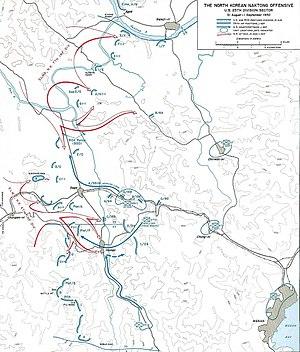
Carte du secteur de la 2e division américaine lors de la Grande offensive du Nakdong correspondant à la bataille de Haman et à la bataille de la rivière Nam.
La bataille du périmètre de Busan oppose les forces armées de l'ONU à celles de la Corée du Nord. Elle se déroule du 4 août au 18 septembre 1950 et marque l'un des premiers grands engagements de la guerre de Corée. L'armée de l'ONU, au bord de l'effondrement, rassemble 140 000 soldats dans un périmètre restreint autour de Busan afin de résister et de contrer l'invasion de l'armée nord-coréenne, forte de 98 000 hommes.
La bataille de Haman est un engagement dans le cadre de la bataille du périmètre de Busan entre les forces de l’ONU et celles de la Corée du Nord au début de la guerre de Corée ; elle se déroule du 31 août au 19 septembre 1950, à proximité du district de Haman en Corée du Sud. La bataille se termine par la victoire des Nations unies après que de nombreuses troupes des États-Unis et de la République de Corée ont repoussé une puissante attaque nord-coréenne contre la ville de Haman.
La Grande offensive du Nakdong est une offensive de grande ampleur menée par les forces nord-coréennes pour tenter de briser les défenses du périmètre de Busan tenu par les forces des Nations unies. Elle se déroule du 1ᵉʳ au 15 septembre 1950 lors de la guerre de Corée.
La bataille de la rivière Nam est un engagement dans le cadre de la bataille du périmètre de Busan entre les forces de l’ONU et celles de la Corée du Nord au début de la guerre de Corée ; elle se déroule du 31 août au 19 septembre 1950, à proximité de la rivière Nam et du fleuve Nakdong en Corée du Sud. La bataille se termine par la victoire des Nations unies après que de nombreuses troupes des États-Unis et de la République de Corée ont repoussé une puissante attaque nord-coréenne au-delà de la rivière.